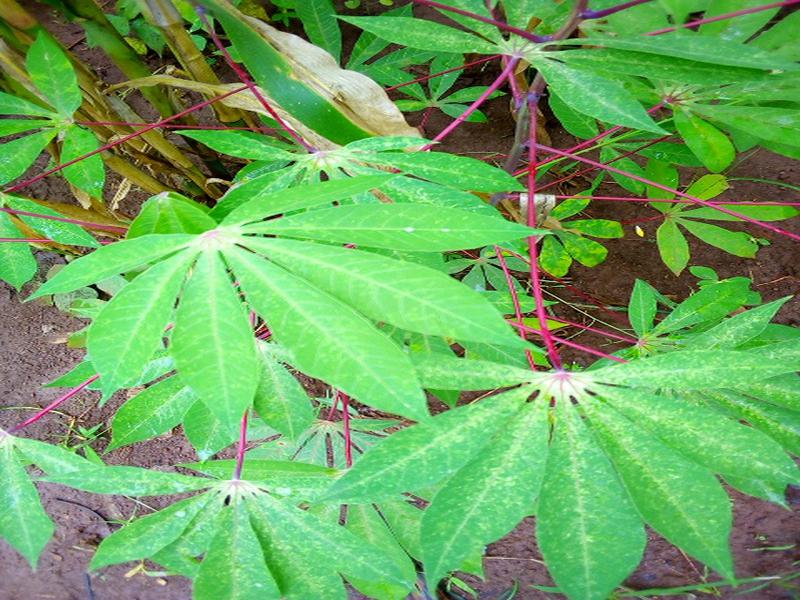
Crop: cassava
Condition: green_mottle